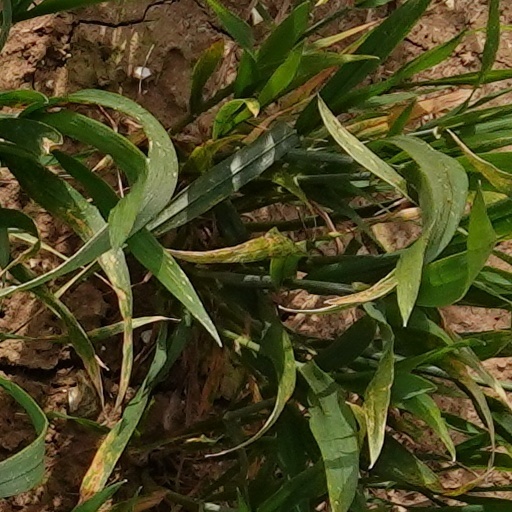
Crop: wheat